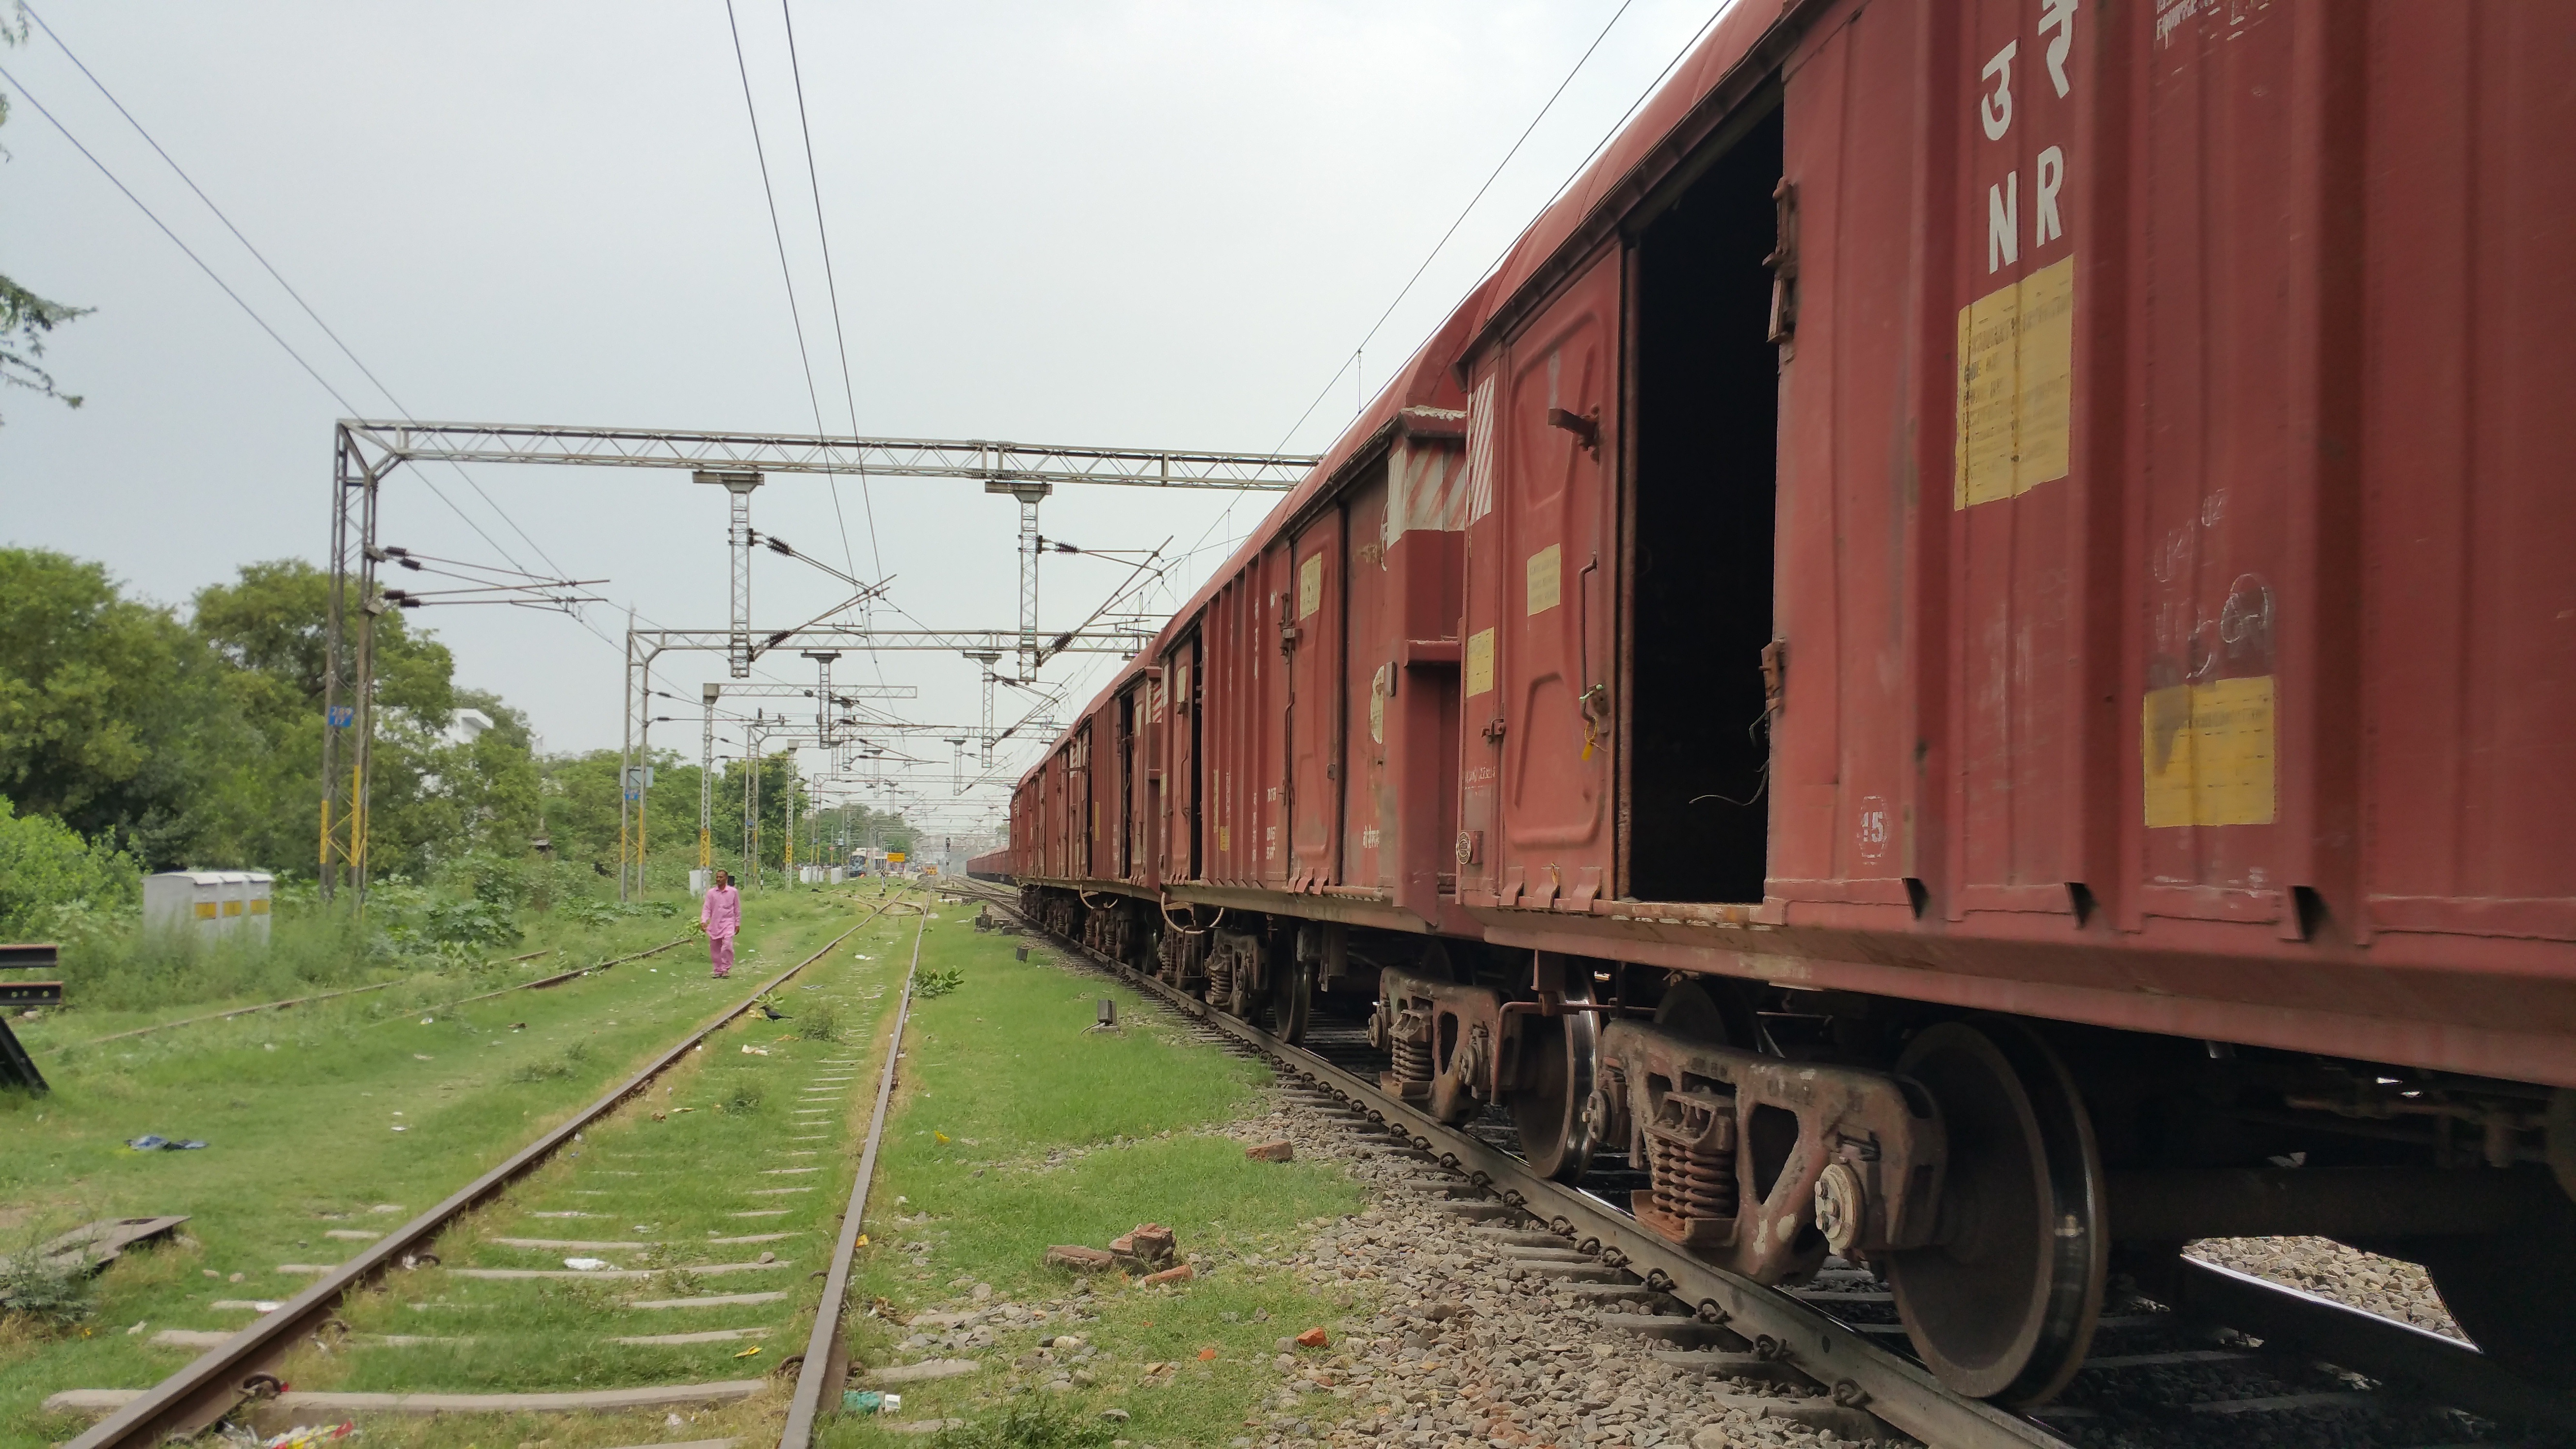
track, train, transport, vehicle, locomotive, cargo, rail transport, freight car, rolling stock, railroad car, passenger car